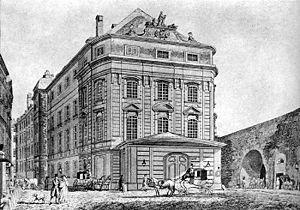
Frédéric François Chopin est un compositeur et pianiste virtuose d'ascendance franco-polonaise, né en 1810 à Żelazowa Wola, sur le territoire du duché de Varsovie, et mort en 1849 à Paris.